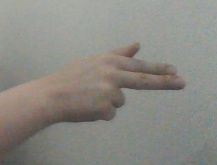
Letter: ghain